Operation Mincemeat

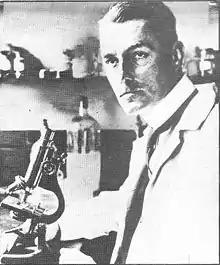
The pathologist Sir Bernard Spilsbury, who assisted with the operation

Montagu and Cholmondeley were assisted by an MI6 representative, Major Frank Foley, as they examined the practicalities of the plan. Montagu approached the pathologist Sir Bernard Spilsbury to determine what kind of body they needed and what factors they would need to take into account to fool a Spanish pathologist. Spilsbury informed him that those who died in an air crash often did so from shock and not drowning; the lungs would not necessarily be filled with water. He added that "Spaniards, as Roman Catholics, were averse to post-mortems and did not hold them unless the cause of death was of great importance". Spilsbury advised that a person could have suffered one of many different causes of death, which could be misconstrued in an autopsy. Montagu later wrote